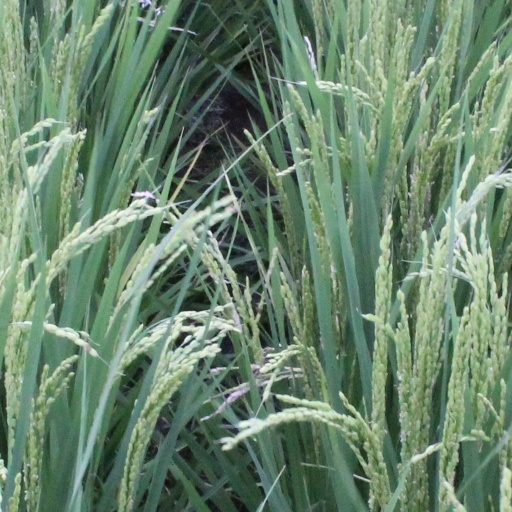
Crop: rice